2022–23 European Rugby Champions Cup

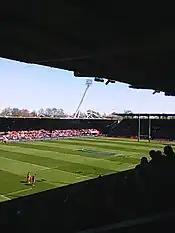
Stade Ernest-Wallon before Toulouse v Sharks

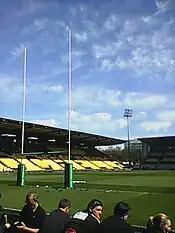
Stade Marcel-Deflandre before La Rochelle v Saracens

Both semi-finals will be played in Europe and the highest-ranked clubs from the pool stage has country advantage. If a South African team had been ranked higher, the game would still have been located in Europe.